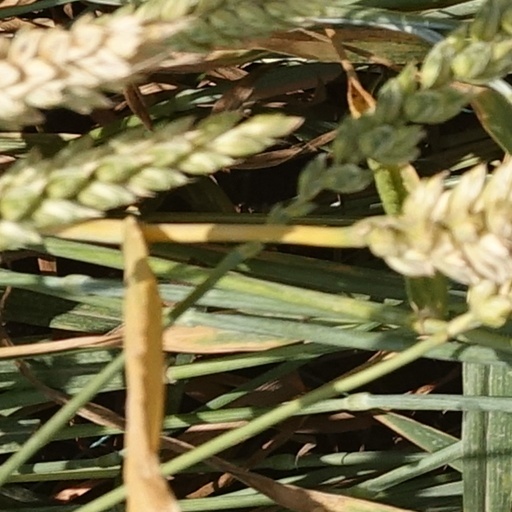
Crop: wheat